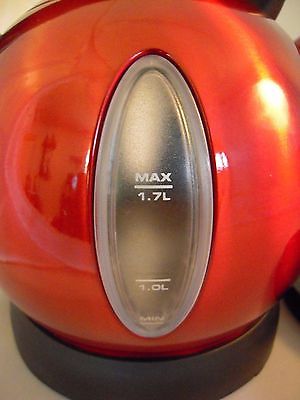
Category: kettle